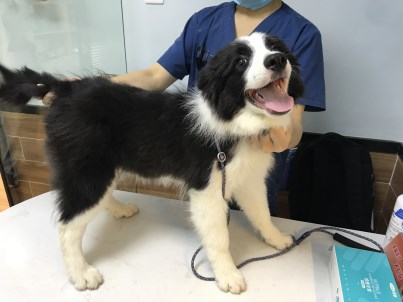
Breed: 2594-n000109-Border_collie